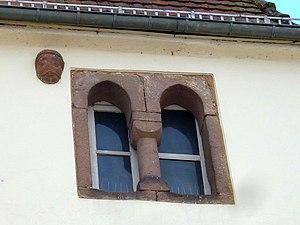
Église Saint-Nabor de Saint-Nabor